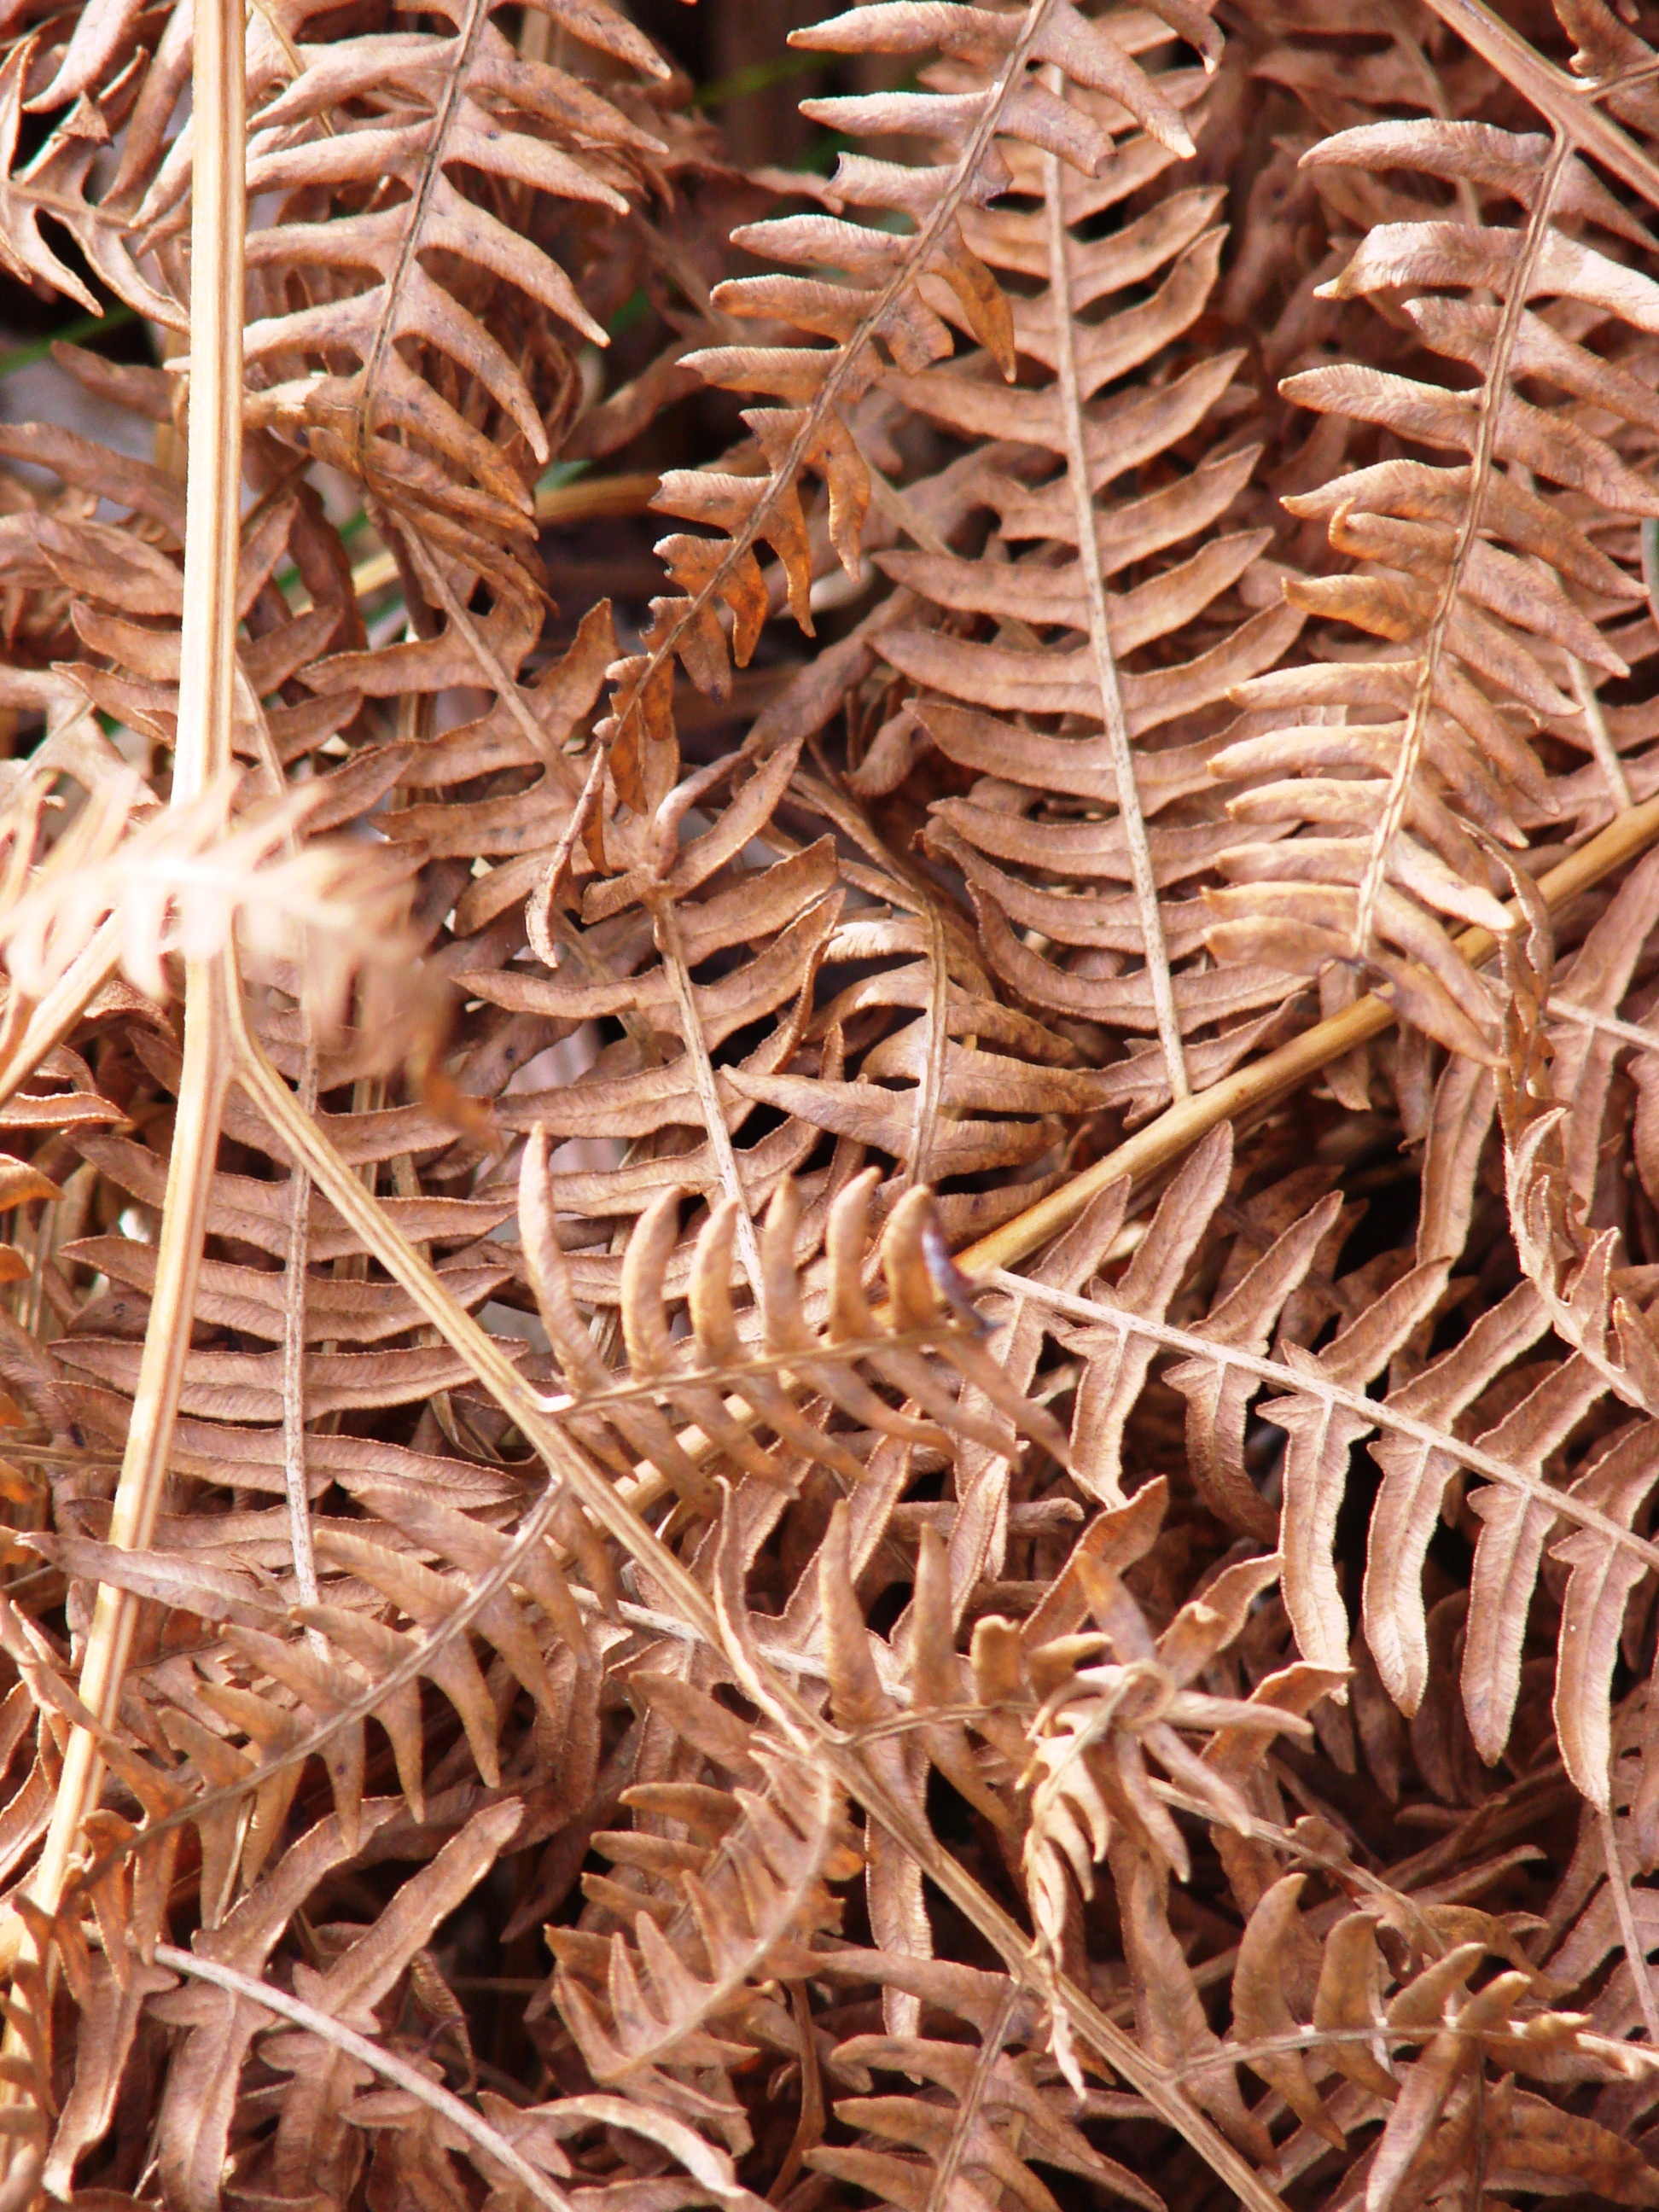
tree, nature, branch, plant, wood, leaf, autumn, brown, close, material, fern, twig, carving, scrap, brownish, grass family